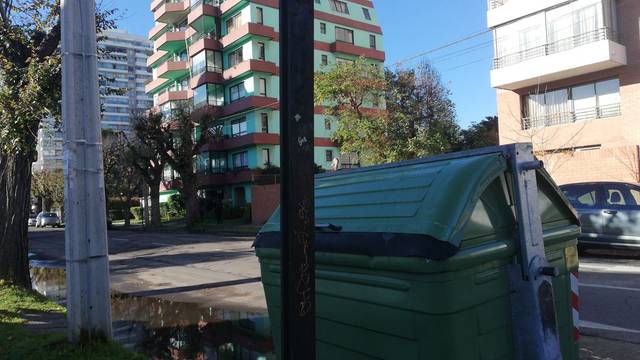
Region: Chile
Coordinates: -33.019, -71.548